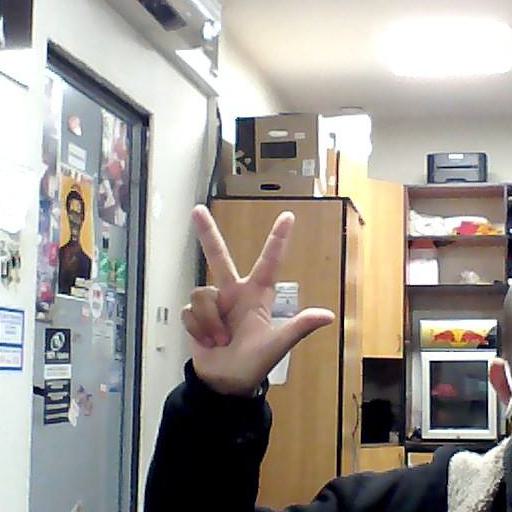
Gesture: three2